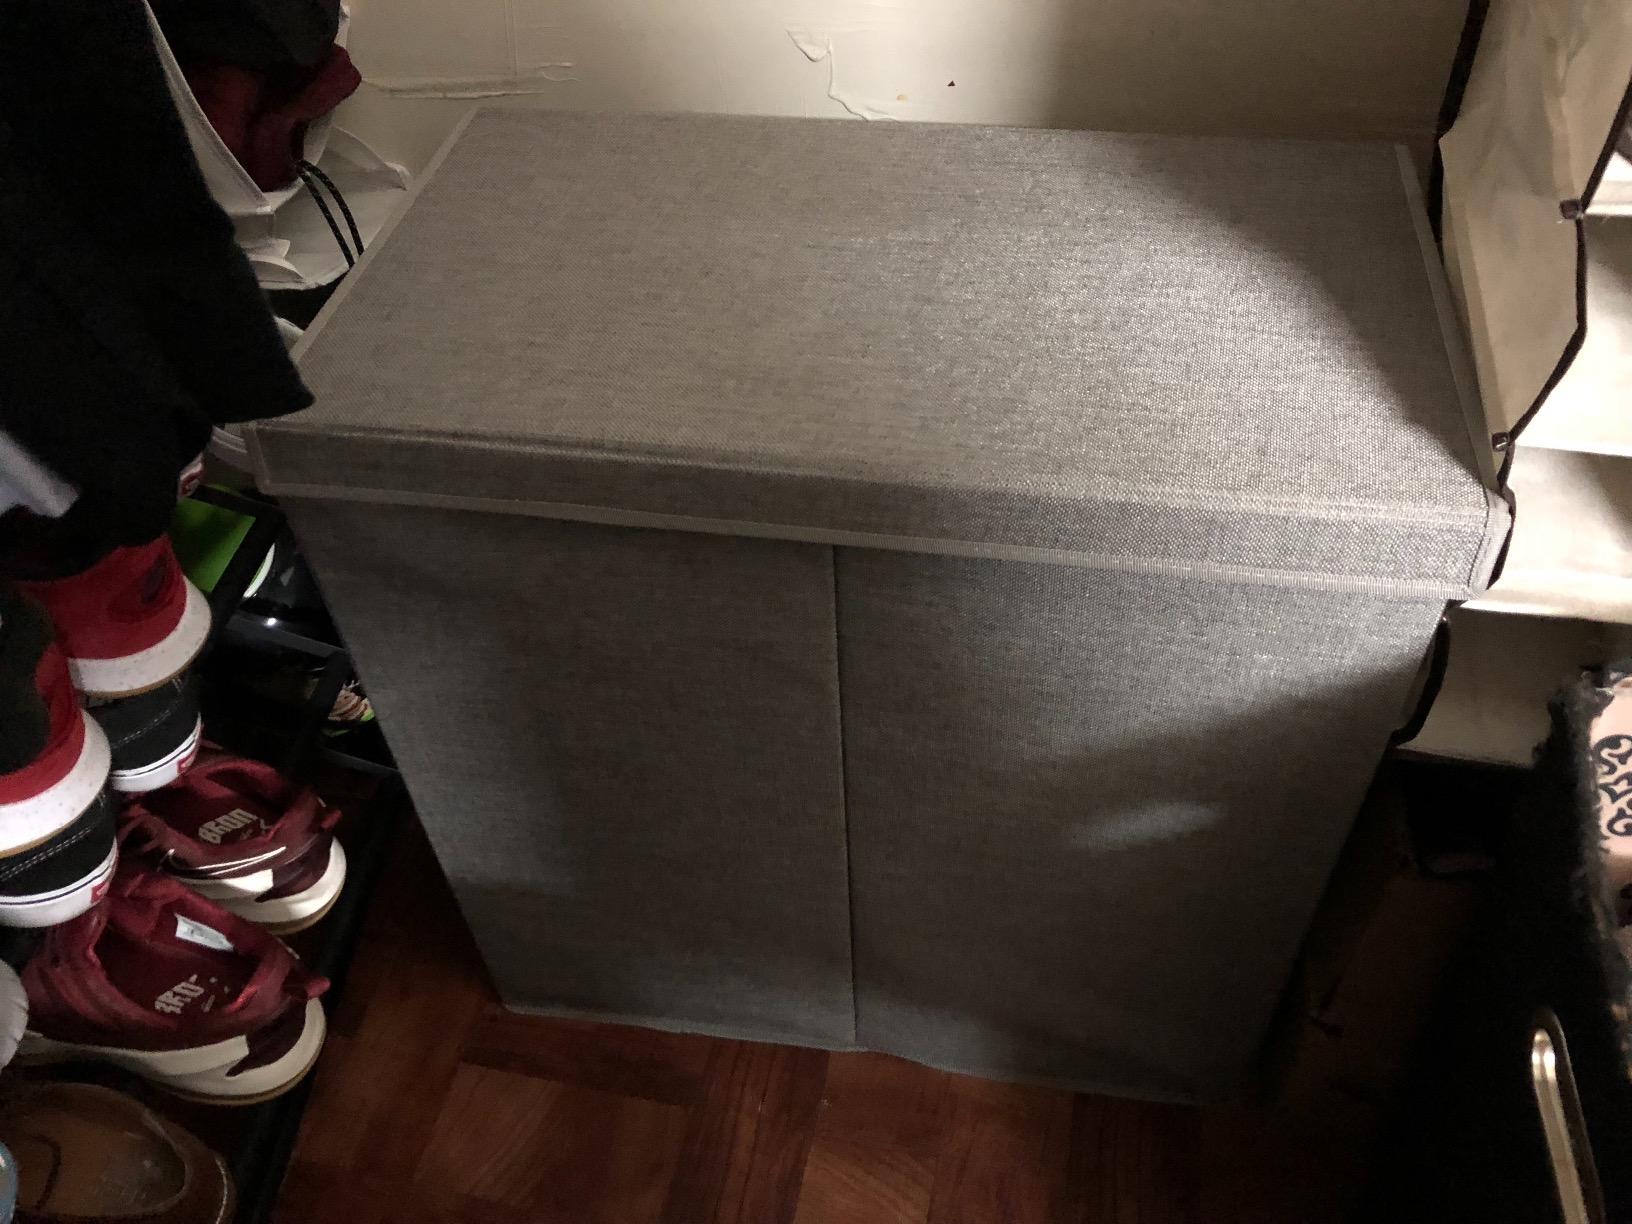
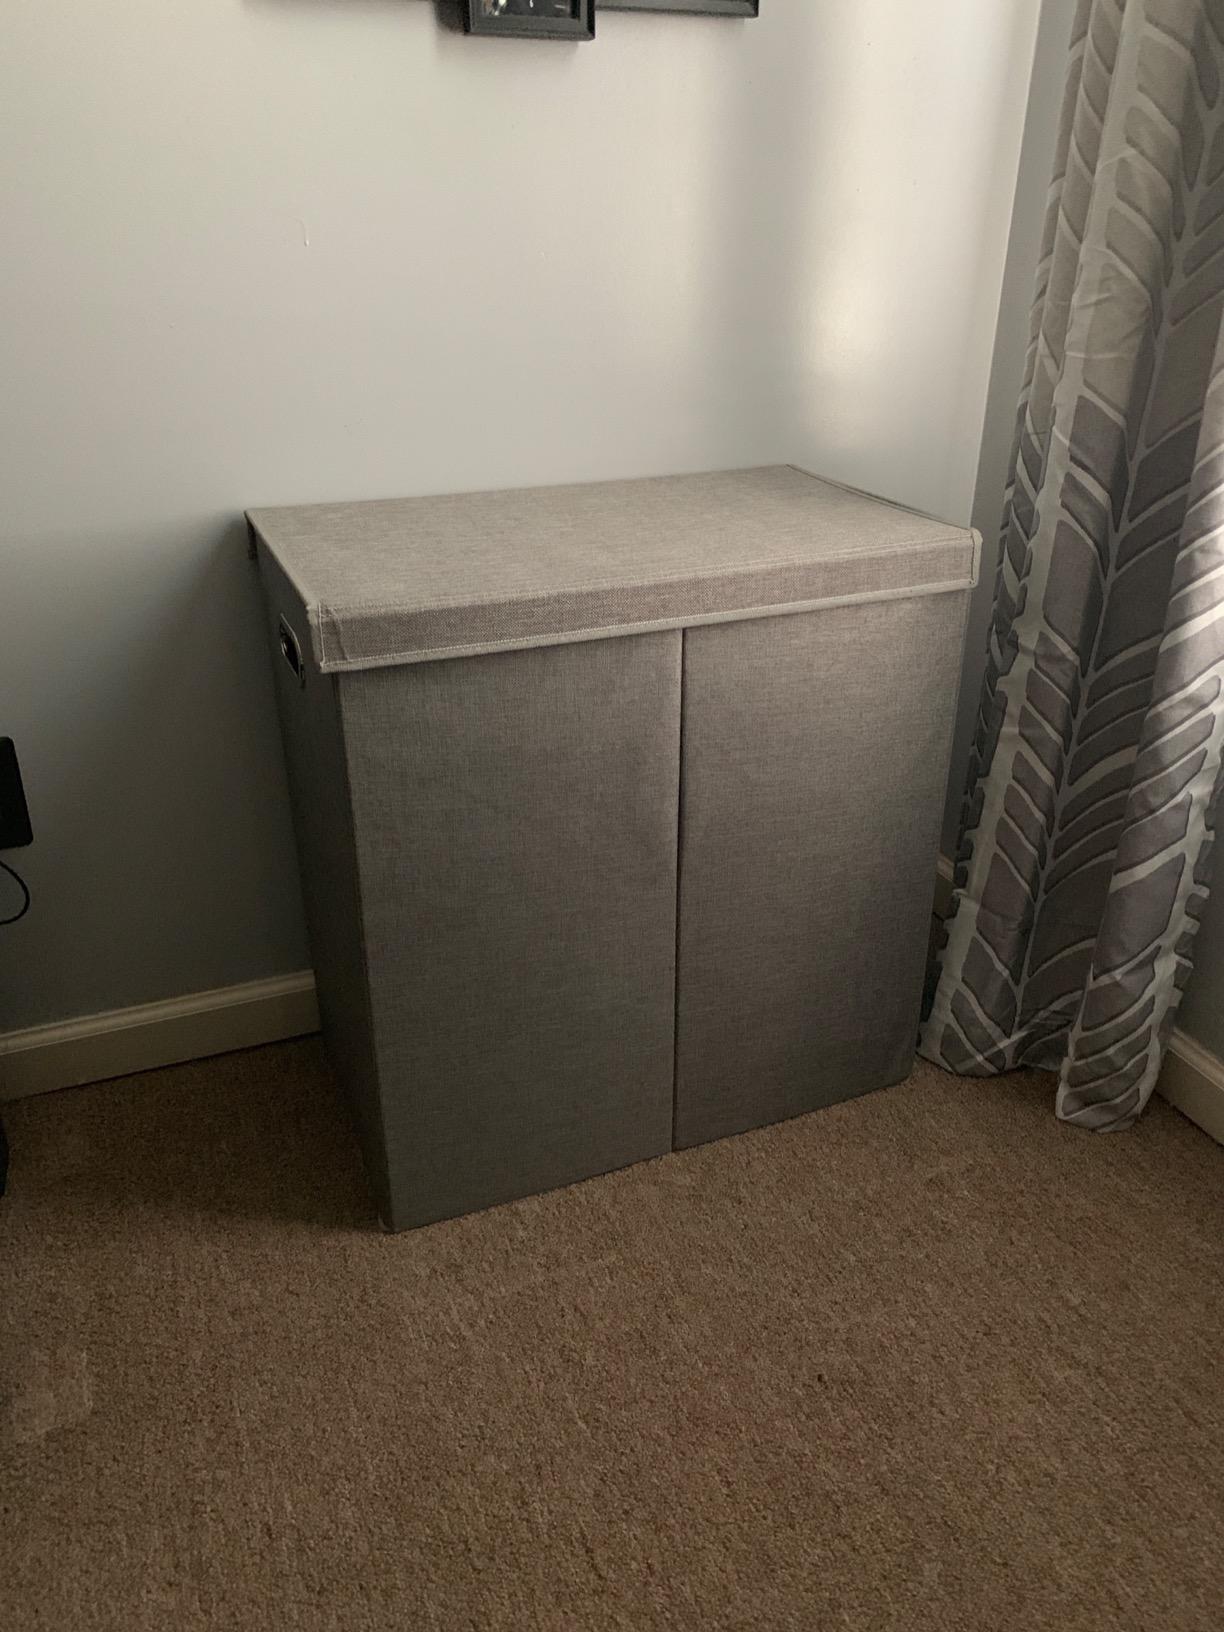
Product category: items_hamper
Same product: yes